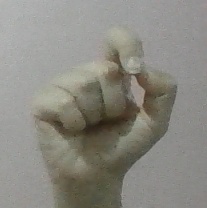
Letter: fa